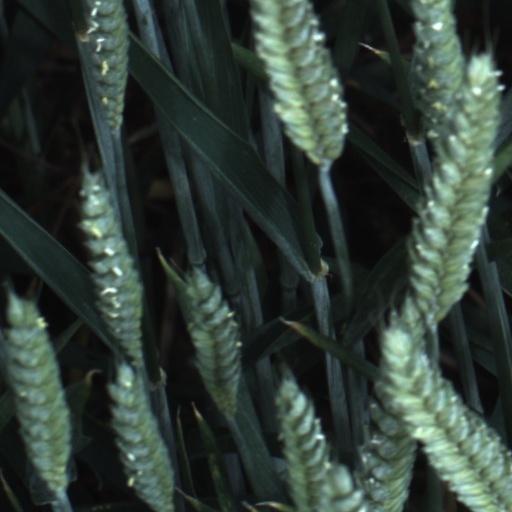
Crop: wheat